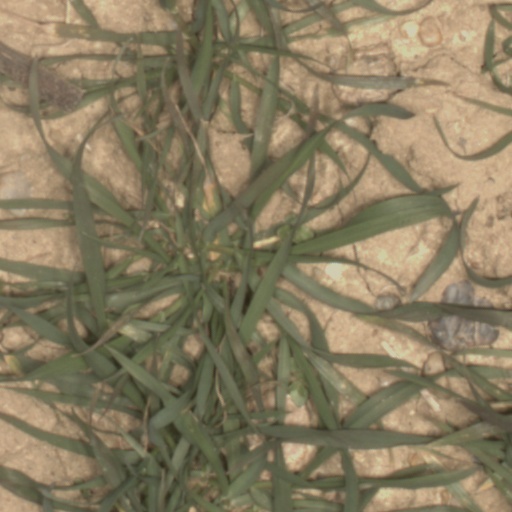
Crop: wheat